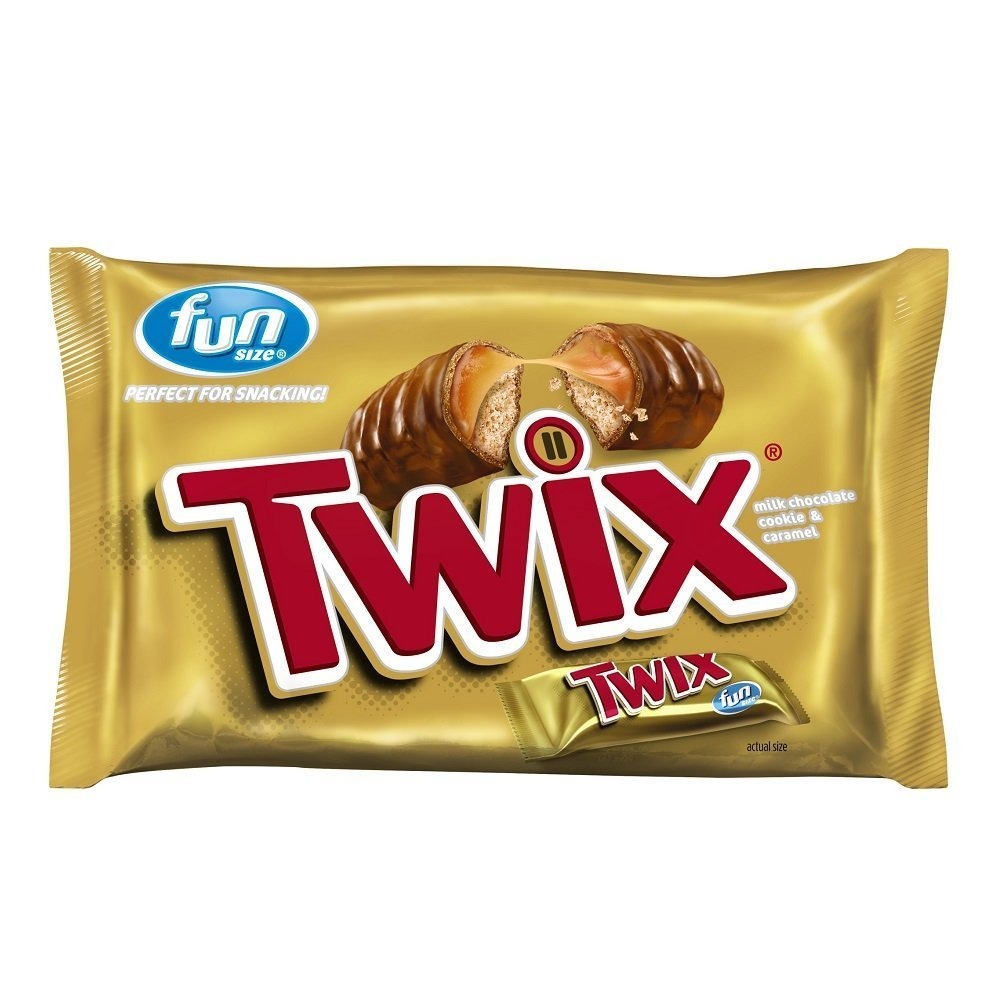
Item Name: Twix Fun Size Caramel and Chocolate Cookie Bars, 10.83 Ounce
Bullet Point 1: 10.83-ounce bag of TWIX Fun Size Caramel and Chocolate Cookie Bars
Bullet Point 2: Fun size, perfect for snacking!
Bullet Point 3: 80 calories per serving
Bullet Point 4: Milk chocolate cookie and caramel
Bullet Point 5: Great, on the go snacks!
Value: 10.83
Unit: Ounce

Price: 6.49